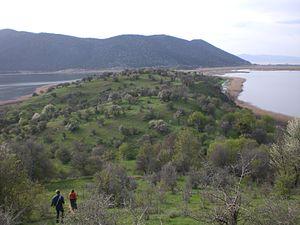
Le Petit lac Prespa, en albanais Prespa e Vogël, en grec Λίμνη Μικρή Πρέσπα / Limni Mikri Prespa, en macédonien Мало Преспанско Езеро, Malo Prespansko Ezero, est un lac partagé entre l'Albanie et la Grèce, au sud du Grand lac Prespa. La plus grande partie du lac est en territoire grec ; seule l'extrémité méridionale est en Albanie.